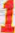
Number: 1